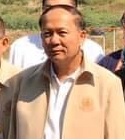
สุชาติ อุสาหะ

| name = สุชาติ อุสาหะ
| image = สุชาติ อุสาหะ.jpg
| imagesize = 200 px
| honorific-suffix = ทวีติยาภรณ์มงกุฎไทย|ท.ม., ตริตราภรณ์ช้างเผือก|ต.ช.
| order =สมาชิกสภาผู้แทนราษฎรจังหวัดเพชรบุรี
| term_start = 24 มีนาคม พ.ศ. 2562
| term_end = 20 มีนาคม พ.ศ. 2566
| party = พรรคภูมิใจไทย|ภูมิใจไทย
สุชาติ อุสาหะ (เกิด 30 มิถุนายน พ.ศ. 2508) สมาชิกสภาผู้แทนราษฎรจังหวัดเพชรบุรี 1 สมัย, เป็นประธานคณะกรรมาธิการการศาสนา ศิลปะและวัฒนธรรม ในสภาผู้แทนราษฎรไทย ชุดที่ 25 และ อดีตสมาชิกวุฒิสภาจังหวัดเพชรบุรี
== ประวัติ ==
สุชาติ อุสาหะ เกิดเมื่อวันที่ 30 มิถุนายน พ.ศ. 2508 จบการศึกษาระดับประถมศึกษาและมัธยมศึกษา จากโรงเรียนอรุณประดิษฐ์, ระดับปริญญาตรี สาขารัฐศาสตร์ จาก มหาวิทยาลัยรามคำแหง และ ระดับปริญญาโท รัฐศาสตรมหาบัณฑิต สาขารัฐศาสตร์ จาก มหาวิทยาลัยเกษตรศาสตร์ นายสุชาติ อุสาหะ
== งานการเมือง==
สุชาติ มีประสบการณ์ทางการเมืองระดับท้องถิ่น ตั้งแต่การเป็นประธานสภาองค์การบริหารส่วนตำบลท่าตะคร้อ, สมาชิกสภาองค์การบริหารส่วนจังหวัดเพชรบุรี เขตอำเภอหนองหญ้าปล้อง 3 สมัย, รองนายกองค์การบริหารส่วนจังหวัดเพชรบุรี 2 สมัย และรองประธานสภาจังหวัดเพชรบุรี เปิดประวัติ แม่ทัพพลังประชารัฐที่เพชรบุรี “สุชาติ อุสาหะ” ว่าที่ ส.ส. เพชรบุรี เขต 3
30 มีนาคม พ.ศ. 2557 สุชาติได้รับเลือกตั้งเป็นสมาชิกวุฒิสภาไทย ชุดที่ 11 สมาชิกวุฒิสภาจังหวัดเพชรบุรี ก่อนที่จะพ้นจากตำแหน่ง เนื่องด้วยการรัฐประหาร
จนกระทั่งได้รับเลือกตั้งเป็นสมาชิกสภาผู้แทนราษฎรครั้งแรก ใน พ.ศ. 2562 สังกัดพรรคพลังประชารัฐ โดยการเอาชนะ นายอภิชาติ สุภาแพ่ง อดีต ส.ส. 4 สมัย จากพรรคประชาธิปัตย์ ไปได้
ในเดือนมิถุนายน พ.ศ. 2564 เขาได้รับเลือกเป็นกรรมการบริหารพรรคพลังประชารัฐ เปิดรายชื่อ กก.บห. พรรคพลังประชารัฐชุดใหม่ 22 คน
=== สมาชิกสภาผู้แทนราษฎร ===
สุชาติ อุสาหะ ได้รับการเลือกตั้งเป็นสมาชิกสภาผู้แทนราษฎรมาแล้ว 1 สมัย คือ
# การเลือกตั้งสมาชิกสภาผู้แทนราษฎรไทยเป็นการทั่วไป พ.ศ. 2562 จังหวัดเพชรบุรี สังกัดพรรคพลังประชารัฐ
=== สมาชิกวุฒิสภา===
สุชาติ อุสาหะ ได้รับการเลือกตั้งเป็นสมาชิกวุฒิสภามาแล้ว 1 สมัย คือ
# การเลือกตั้งสมาชิกวุฒิสภาไทยเป็นการทั่วไป พ.ศ. 2557 จังหวัดเพชรบุรี
== เครื่องราชอิสริยาภรณ์ ==
ราชกิจจานุเบกษา, พระบรมราชโองการ ประกาศ เรื่อง พระราชทานเครื่องราชอิสริยาภรณ์อันเป็นที่เชิดชูยิ่งช้างเผือกและเครื่องราชอิสริยาภรณ์อันมีเกียรติยศยิ่งมงกุฎไทย ประจำปี ๒๕๖๕, เล่ม ๑๔๐ ตอนพิเศษ ๑ ข หน้า ๘, ๒๐ พฤศจิกายน ๒๕๖๖
ราชกิจจานุเบกษา, ประกาศสำนักนายกรัฐมนตรี เรื่อง พระราชทานเครื่องราชอิสริยาภรณ์อันเป็นที่เชิดชูยิ่งช้างเผือกและเครื่องราชอิสริยาภรณ์อันมีเกียรติยศยิ่งมงกุฎไทย ประจำปี ๒๕๖๔, เล่ม ๑๓๙ ตอนพิเศษ ๑ ข หน้า ๕, ๑๔ กุมภาพันธ์ ๒๕๖๕
== อ้างอิง ==
หมวดหมู่:บุคคลจากจังหวัดเพชรบุรี
หมวดหมู่:นักการเมืองไทย
หมวดหมู่:สมาชิกสภาผู้แทนราษฎรจังหวัดเพชรบุรี
หมวดหมู่:สมาชิกวุฒิสภาจังหวัดเพชรบุรี
หมวดหมู่:นักการเมืองพรรคประชาธิปัตย์
หมวดหมู่:พรรคพลังประชารัฐ
หมวดหมู่:พรรคภูมิใจไทย
หมวดหมู่:บุคคลจากโรงเรียนอรุณประดิษฐ
หมวดหมู่:บุคคลจากคณะรัฐศาสตร์ มหาวิทยาลัยรามคำแหง
หมวดหมู่:บุคคลจากคณะสังคมศาสตร์ มหาวิทยาลัยเกษตรศาสตร์
หมวดหมู่:ผู้ได้รับเครื่องราชอิสริยาภรณ์ ท.ม.
หมวดหมู่:ผู้ได้รับเครื่องราชอิสริยาภรณ์ ท.ช.